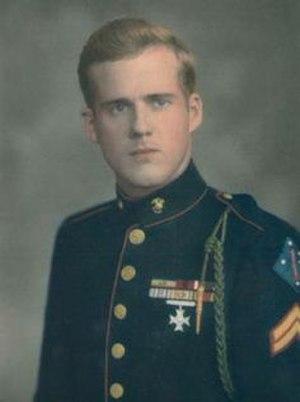
Eugene Bondurant Sledge est un ancien Marine américain. Devenu professeur d'université, il écrivit ses mémoires de guerre en 1981 : With the Old Breed : At Peleliu and Okinawa. Il y décrit son expérience au combat durant la Seconde Guerre mondiale. Elles furent utilisées par Ken Burns pour son documentaire The War, ainsi que par les producteurs de la série The Pacific dans laquelle son personnage est interprété par Joseph Mazzello.